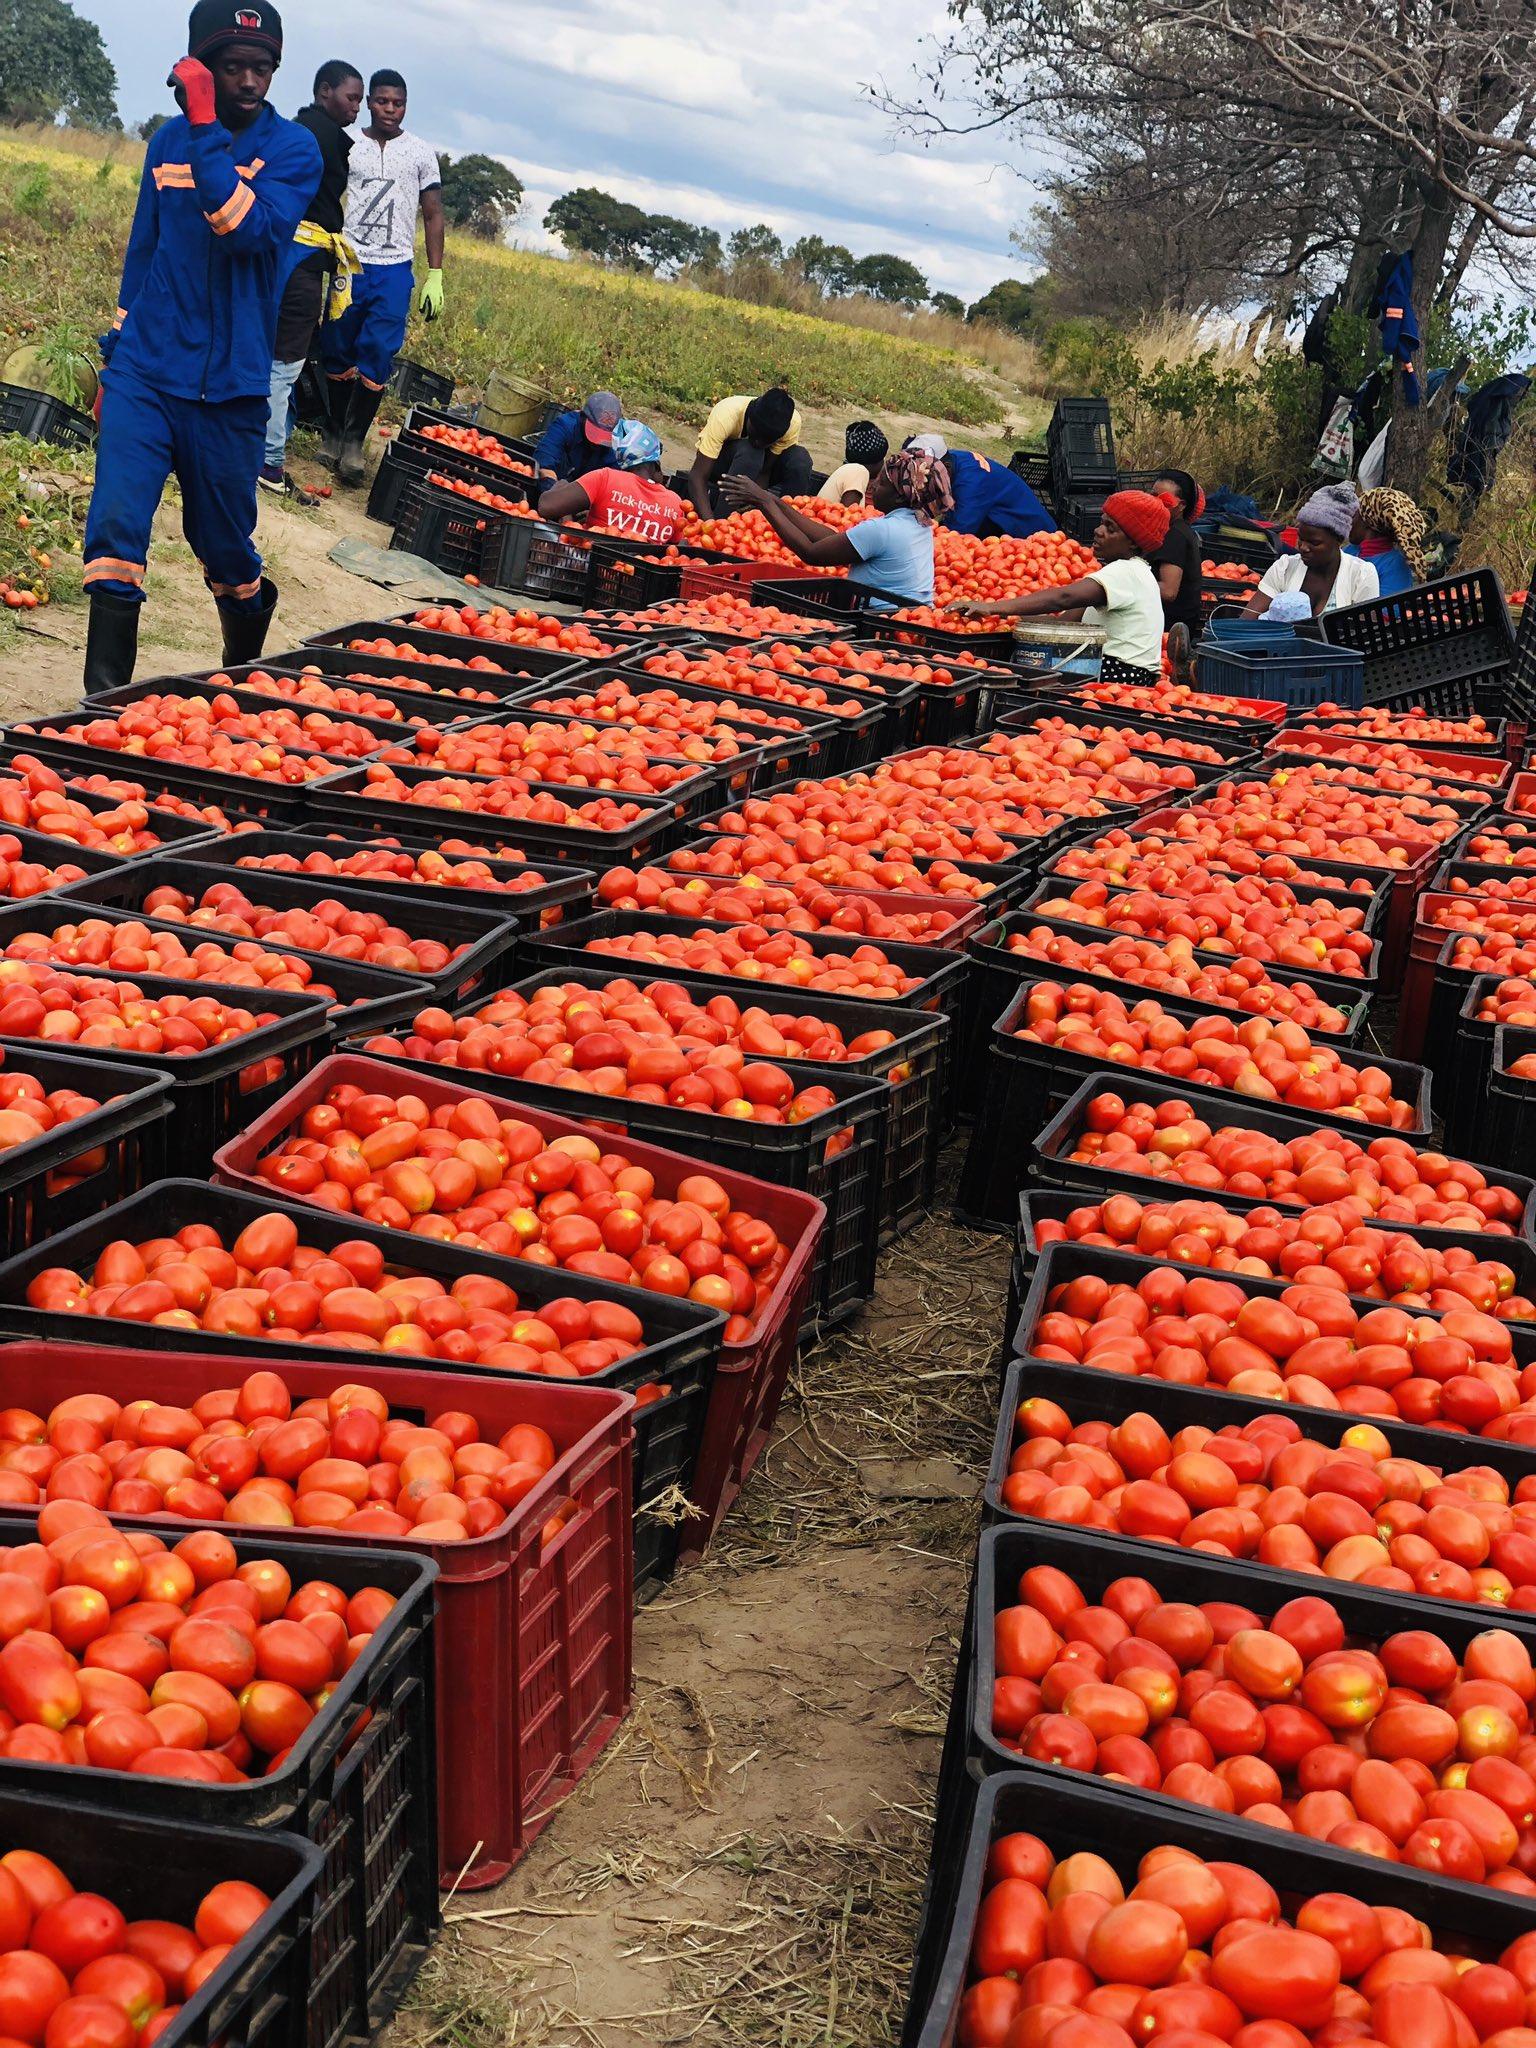
Eneo la wazi kandokando ya shamba la nyanya, likiwa kuna shughuli za uvunaji zikiendelea, huku wakulima baadhi wakiwa wamepumzika na wengine wakikusanya zao hilo kwenye matrei.